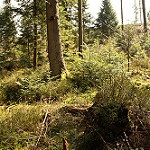
Scene: Outdoor